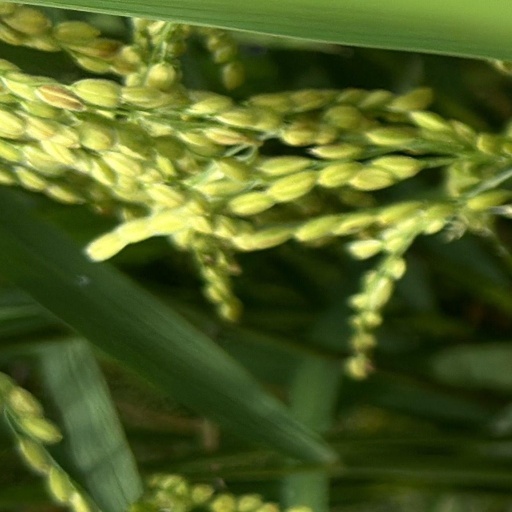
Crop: rice